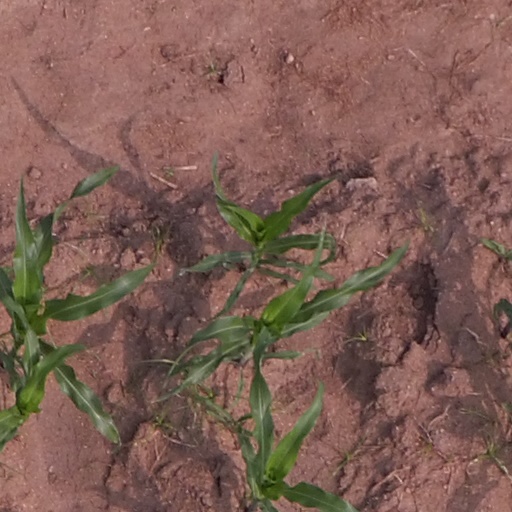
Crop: maize; corn